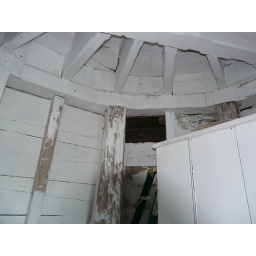
We cut a window in the wall and find a double wall.